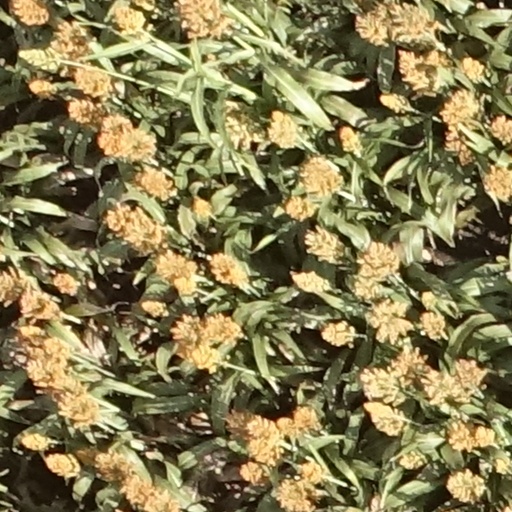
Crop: sorghum